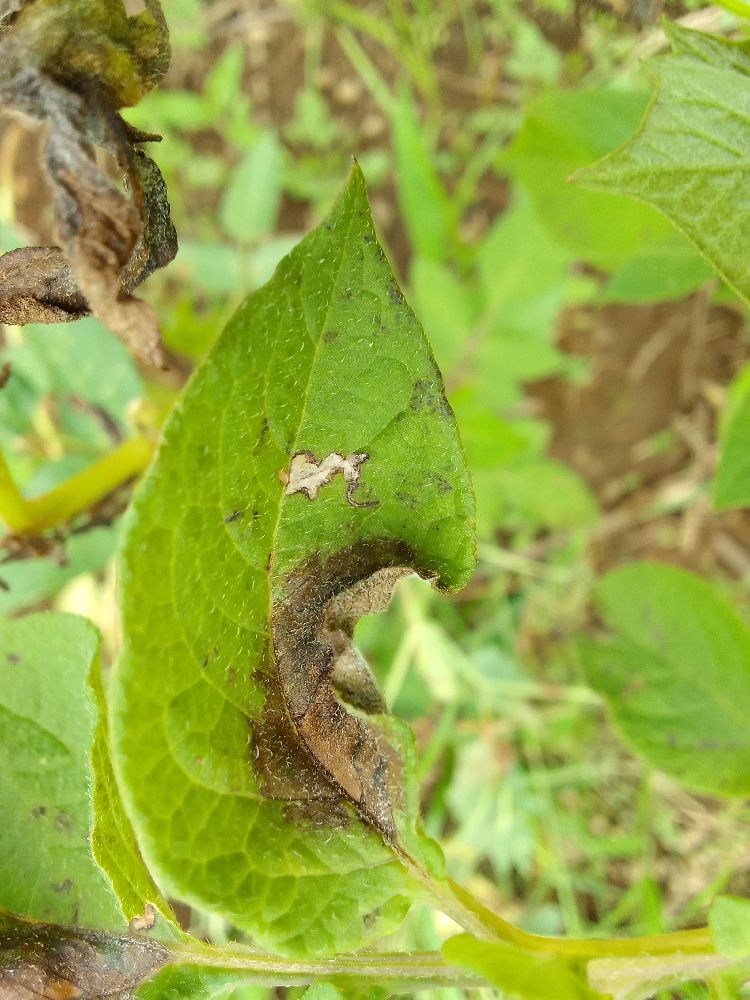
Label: Late blight